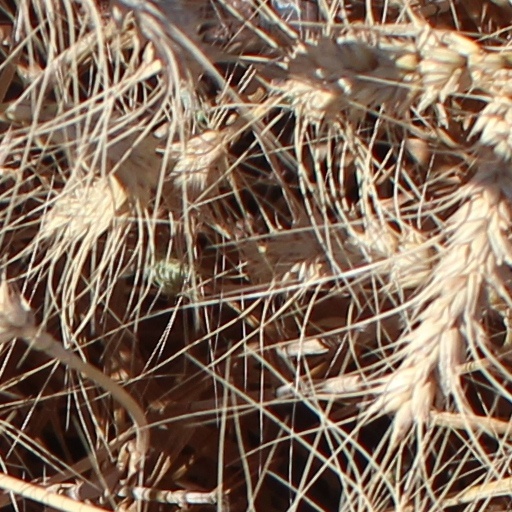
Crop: wheat